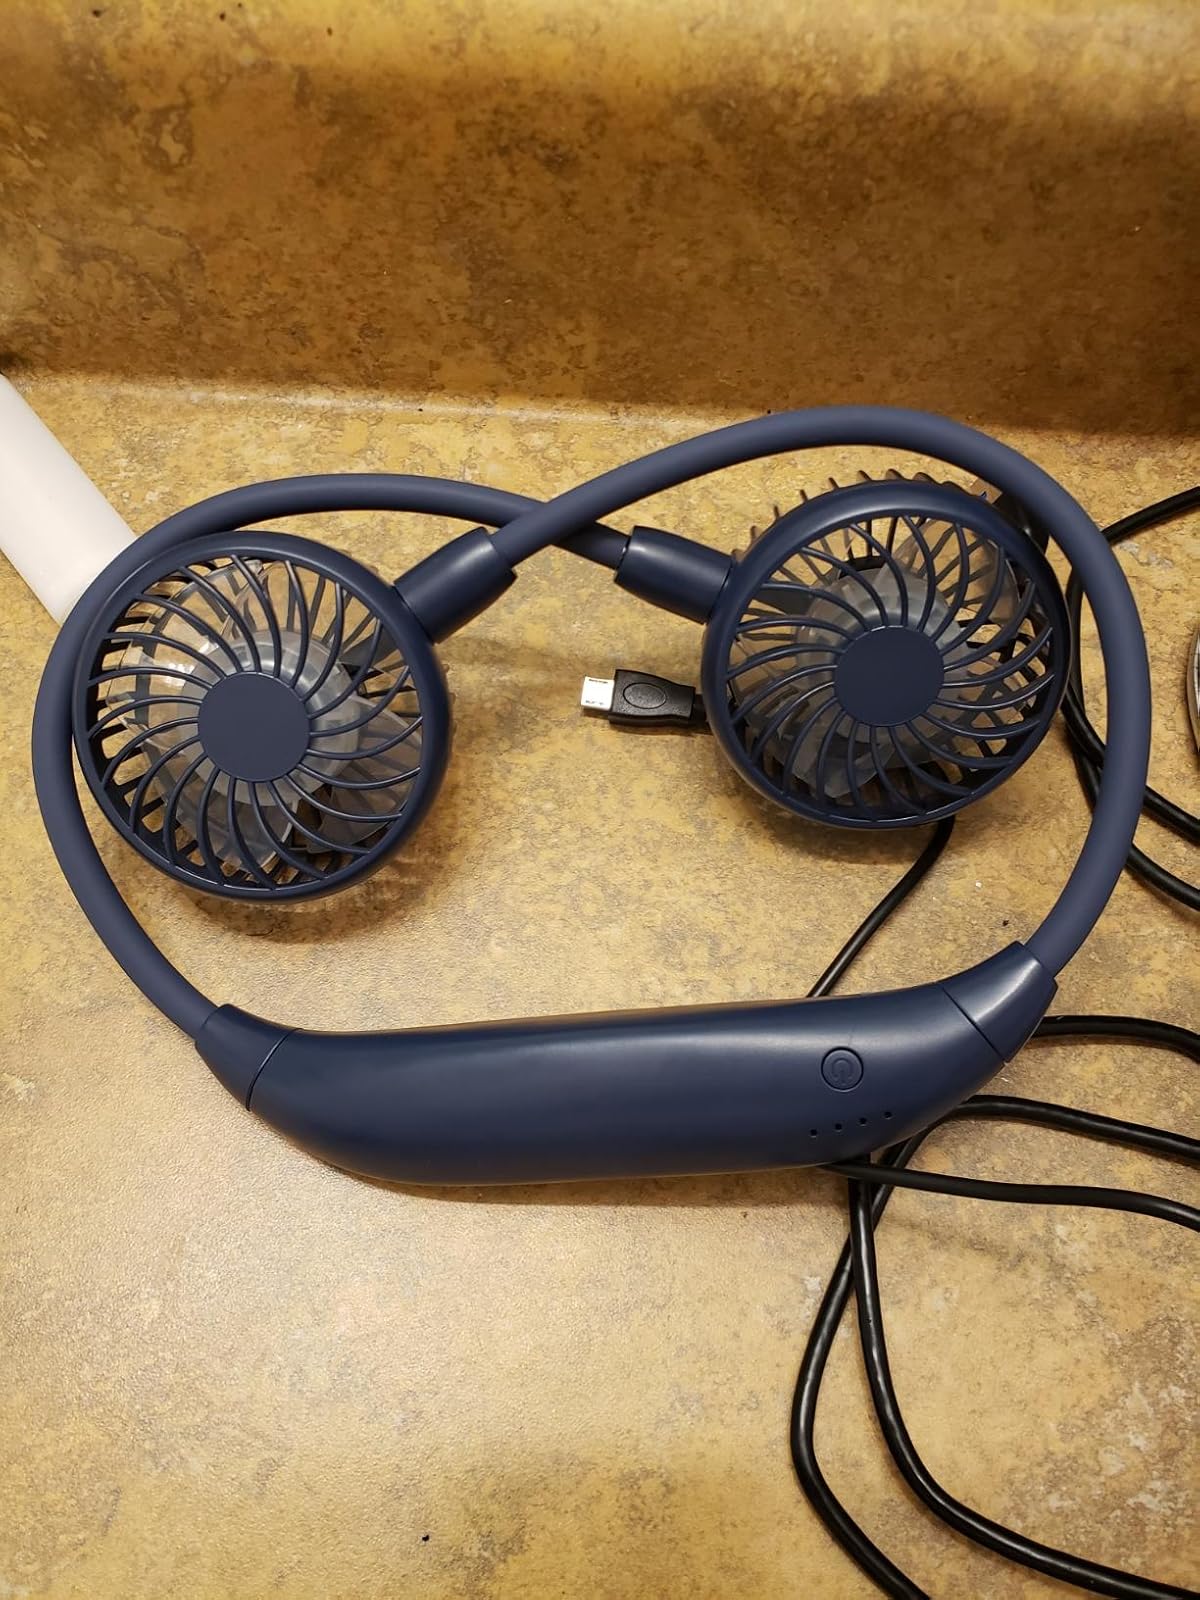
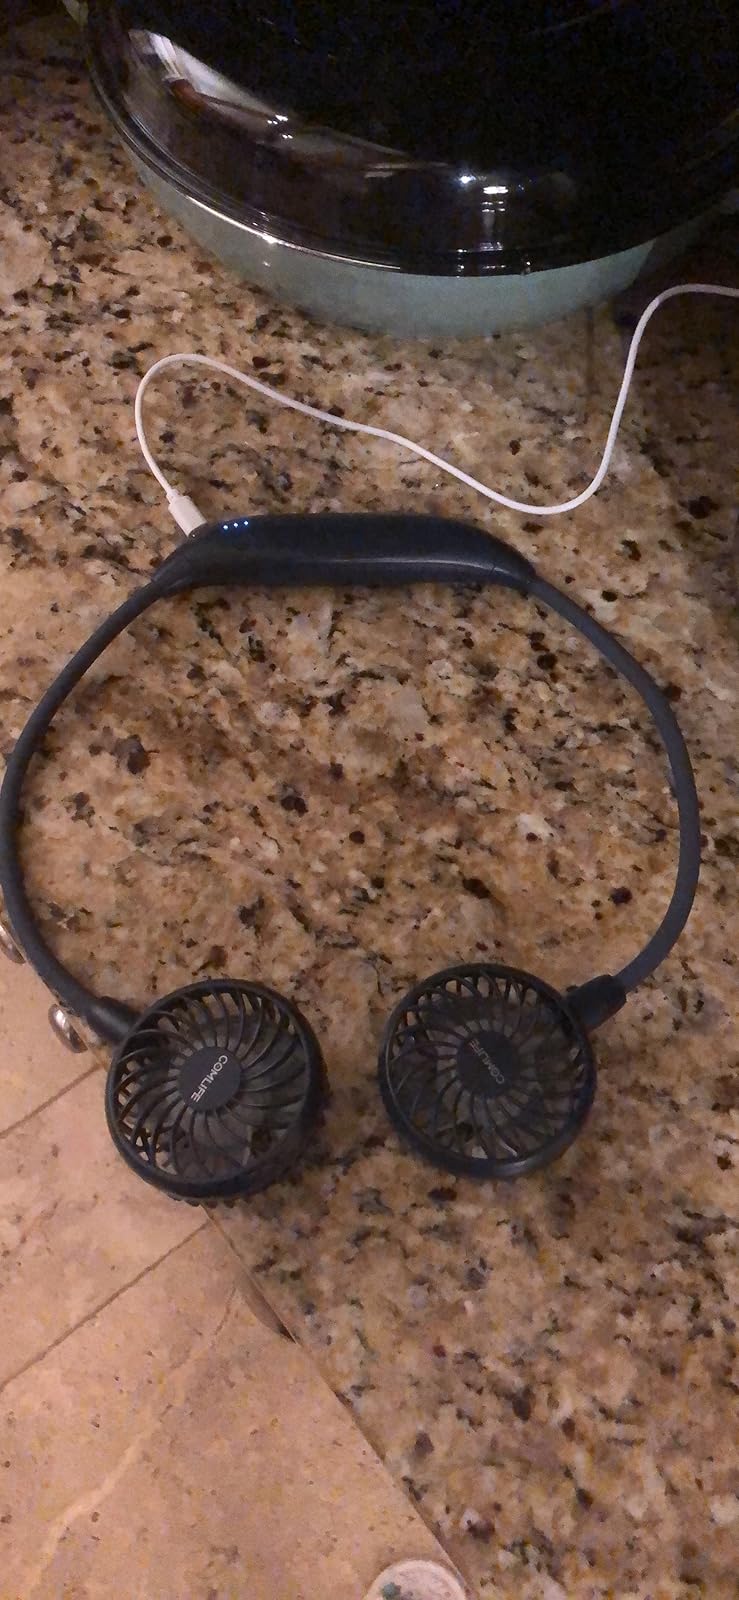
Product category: fan
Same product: yes